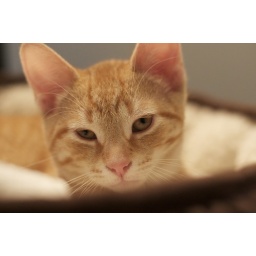
Squeek, peering over the edge of her cat bed and looking strangely suspicious.